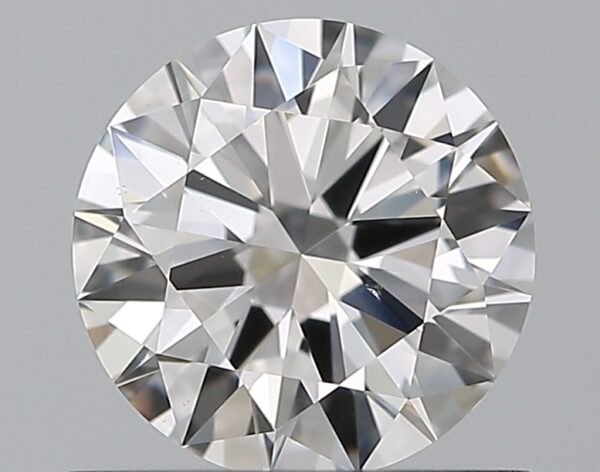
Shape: round
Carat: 0.7
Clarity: VS2
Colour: F
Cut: EX
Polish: EX
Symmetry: EX
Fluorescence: N
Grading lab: GIA
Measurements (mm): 5.79 x 5.81 x 3.42